Marabá, Pará

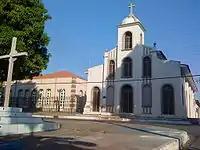
Church of St. Felix of Valois and the Municipal Library on the left (Old Market Hall).

Through the Industrial Development Company of Para - CDI, was installed at the end of the eighties, in an area of 1,300 hectares, the industrial district of Maraba - DIM, to create the base of a steel pole targeting the Carajas iron ore, exploited by the mining company Vale.